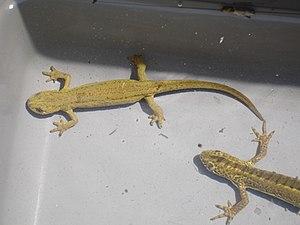
Ommatotriton vittatus est une espèce d'urodèles de la famille des Salamandridae.
Ommatotriton est un genre d'urodèles de la famille des Salamandridae.